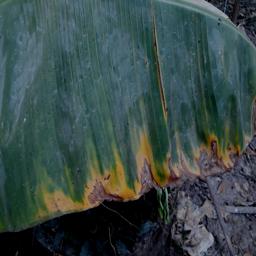
Label: POTASSIUM DEFICIENCY